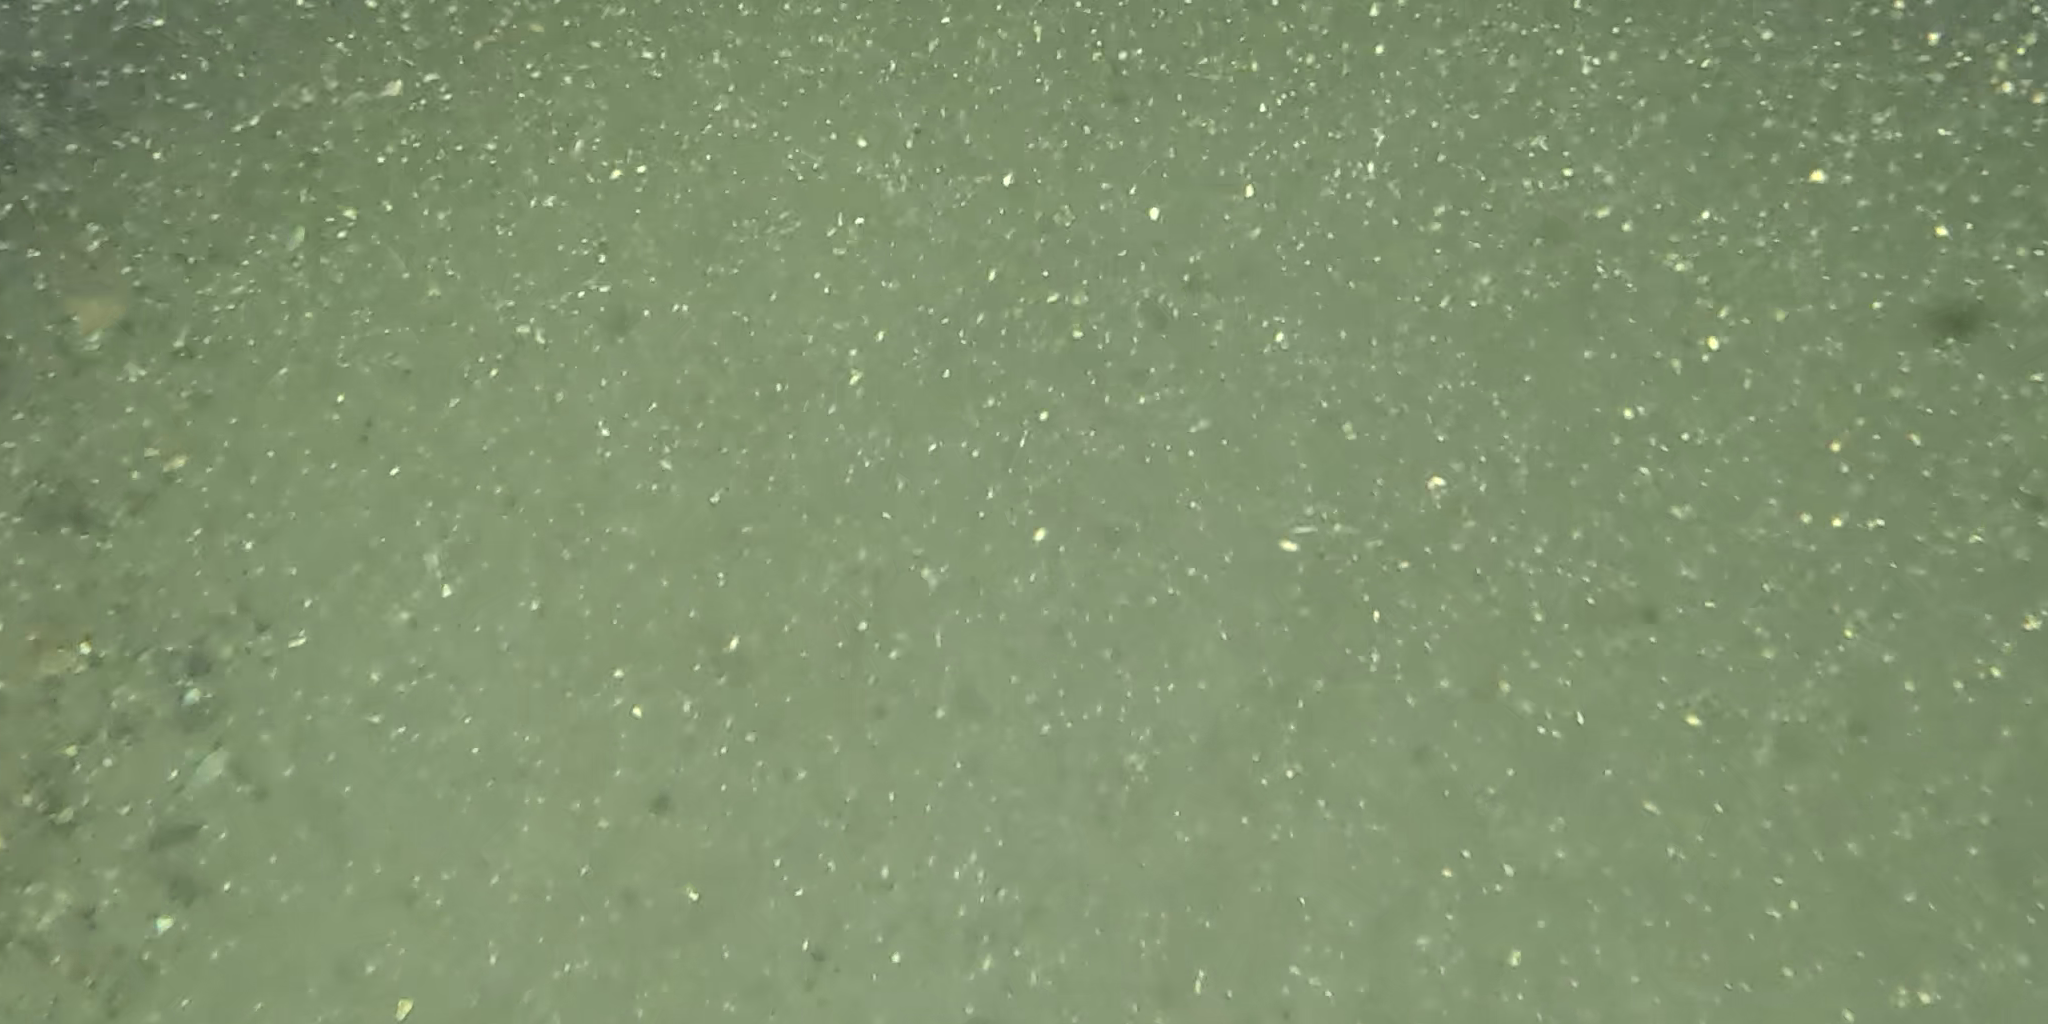
Seabed habitat: sand